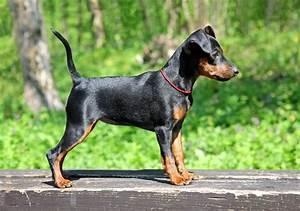
dog